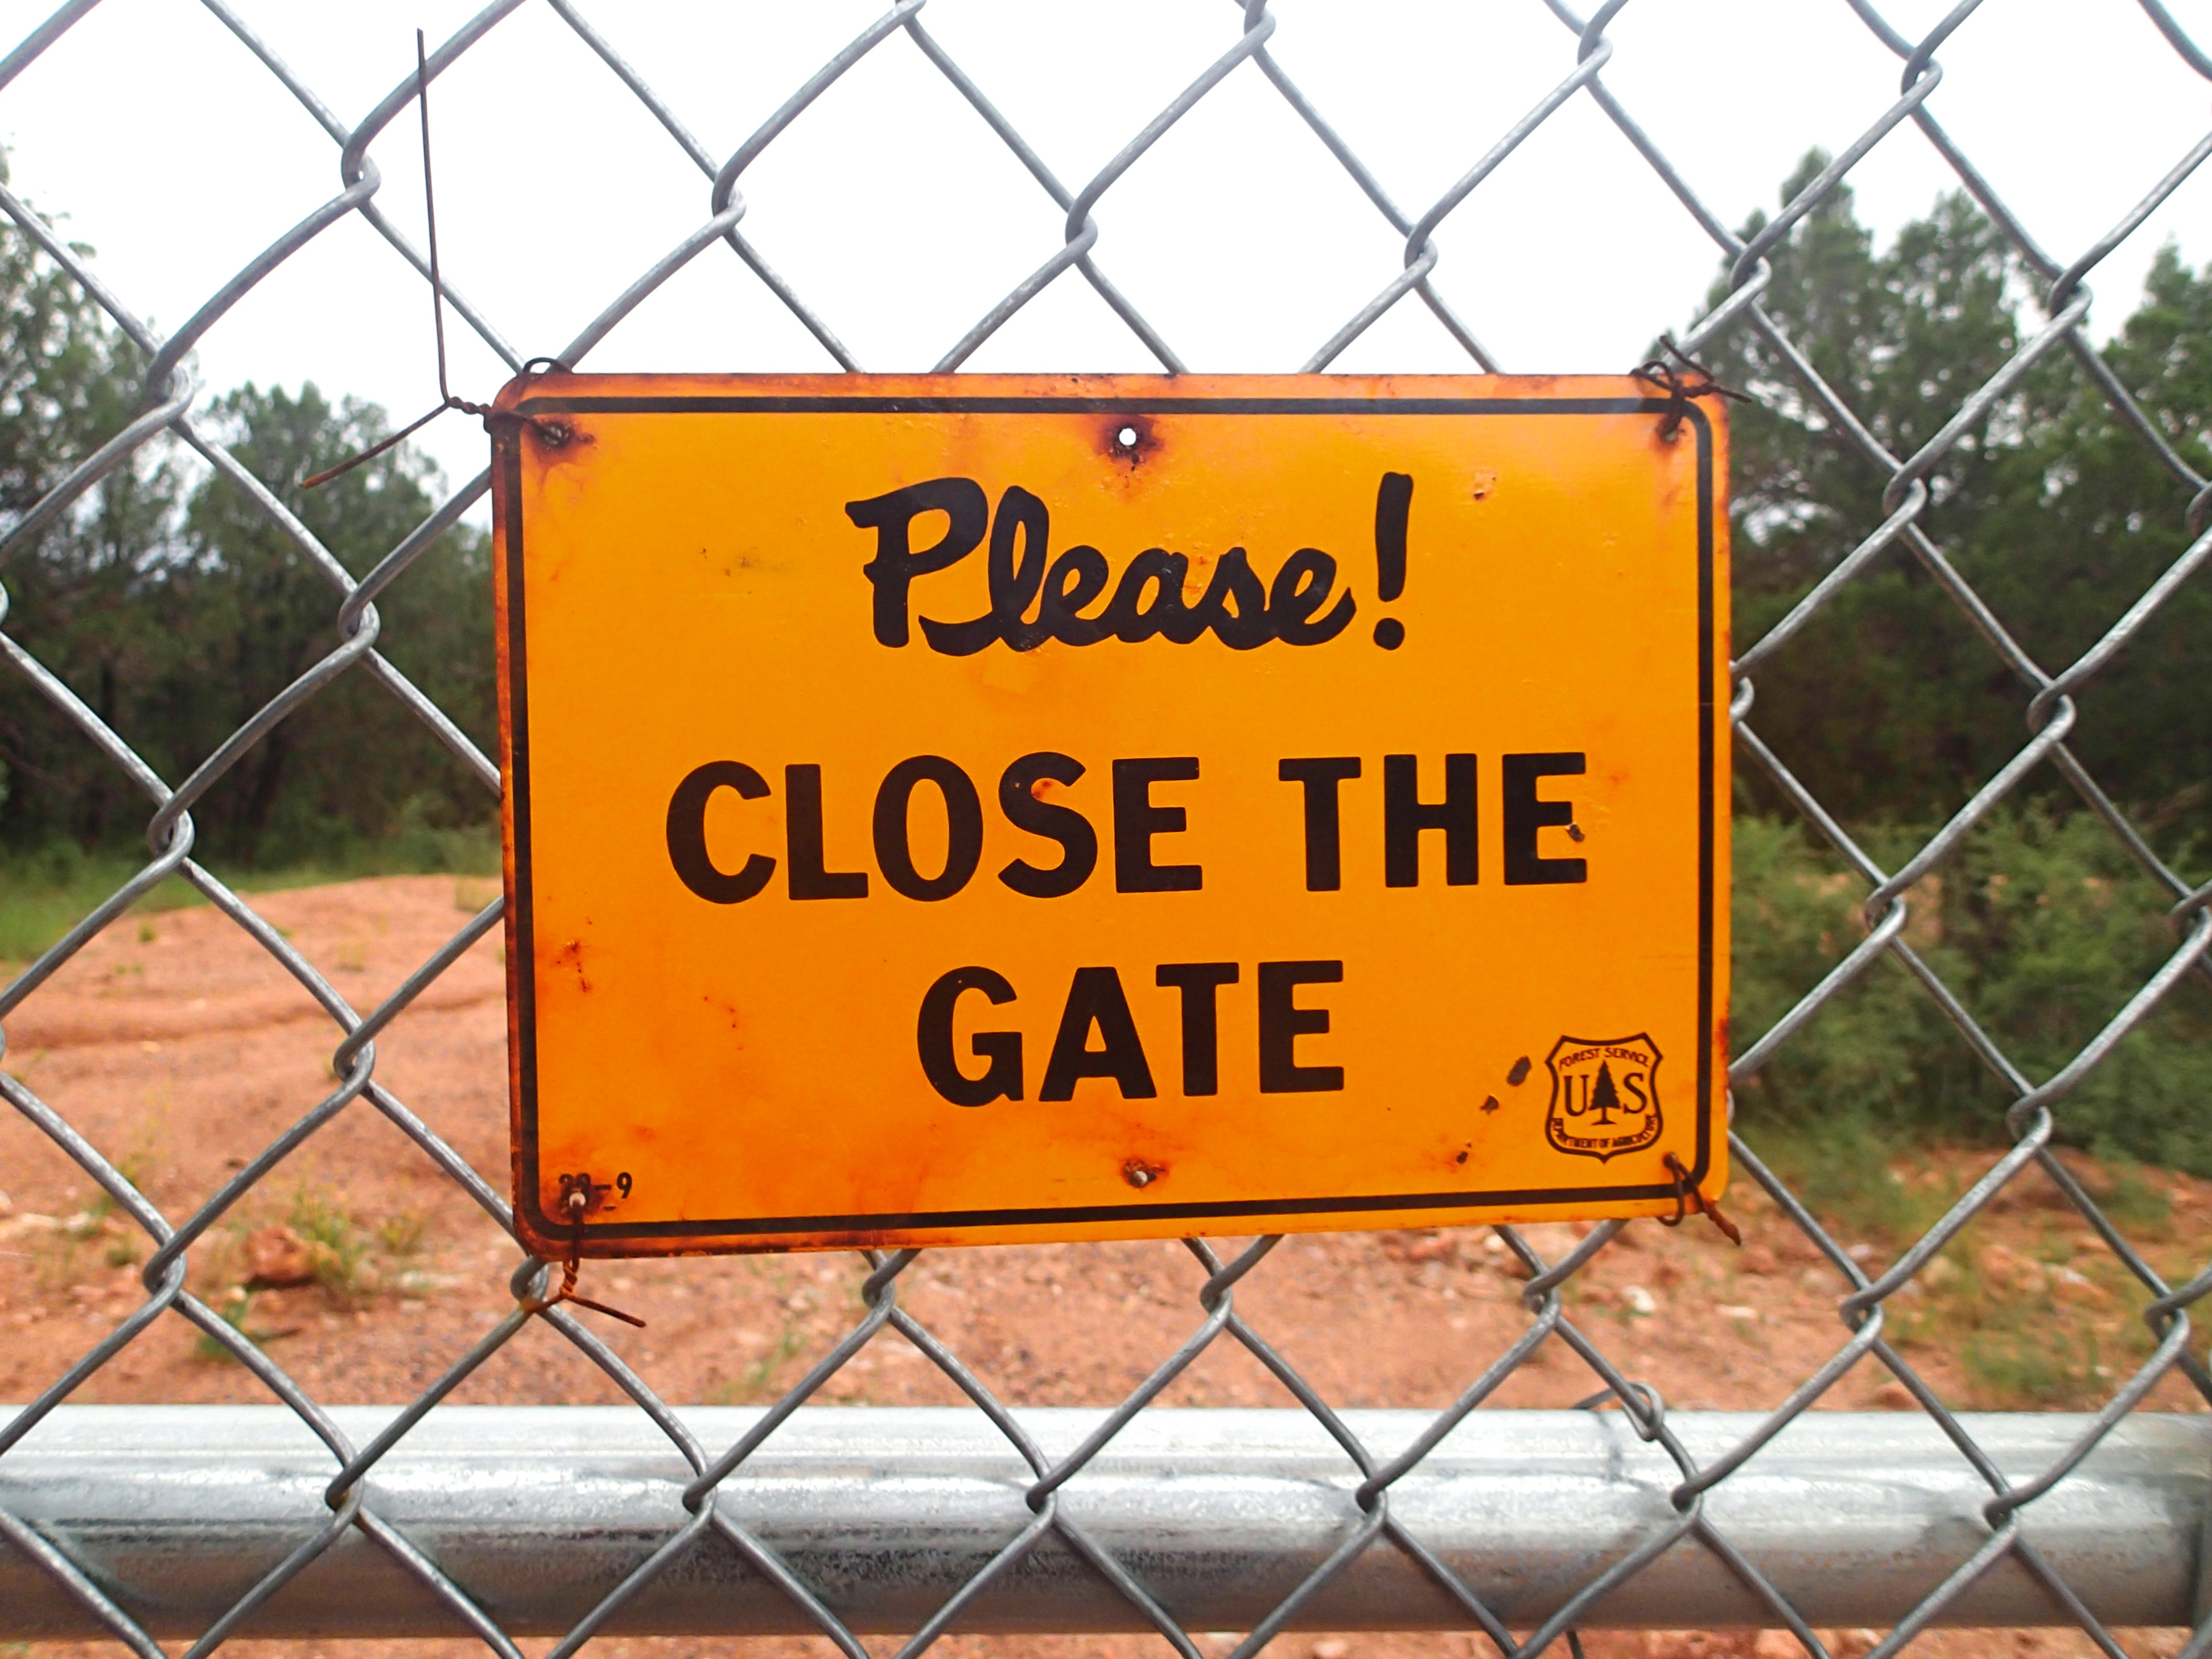
sign, street sign, signage, boxcanyon, traffic sign